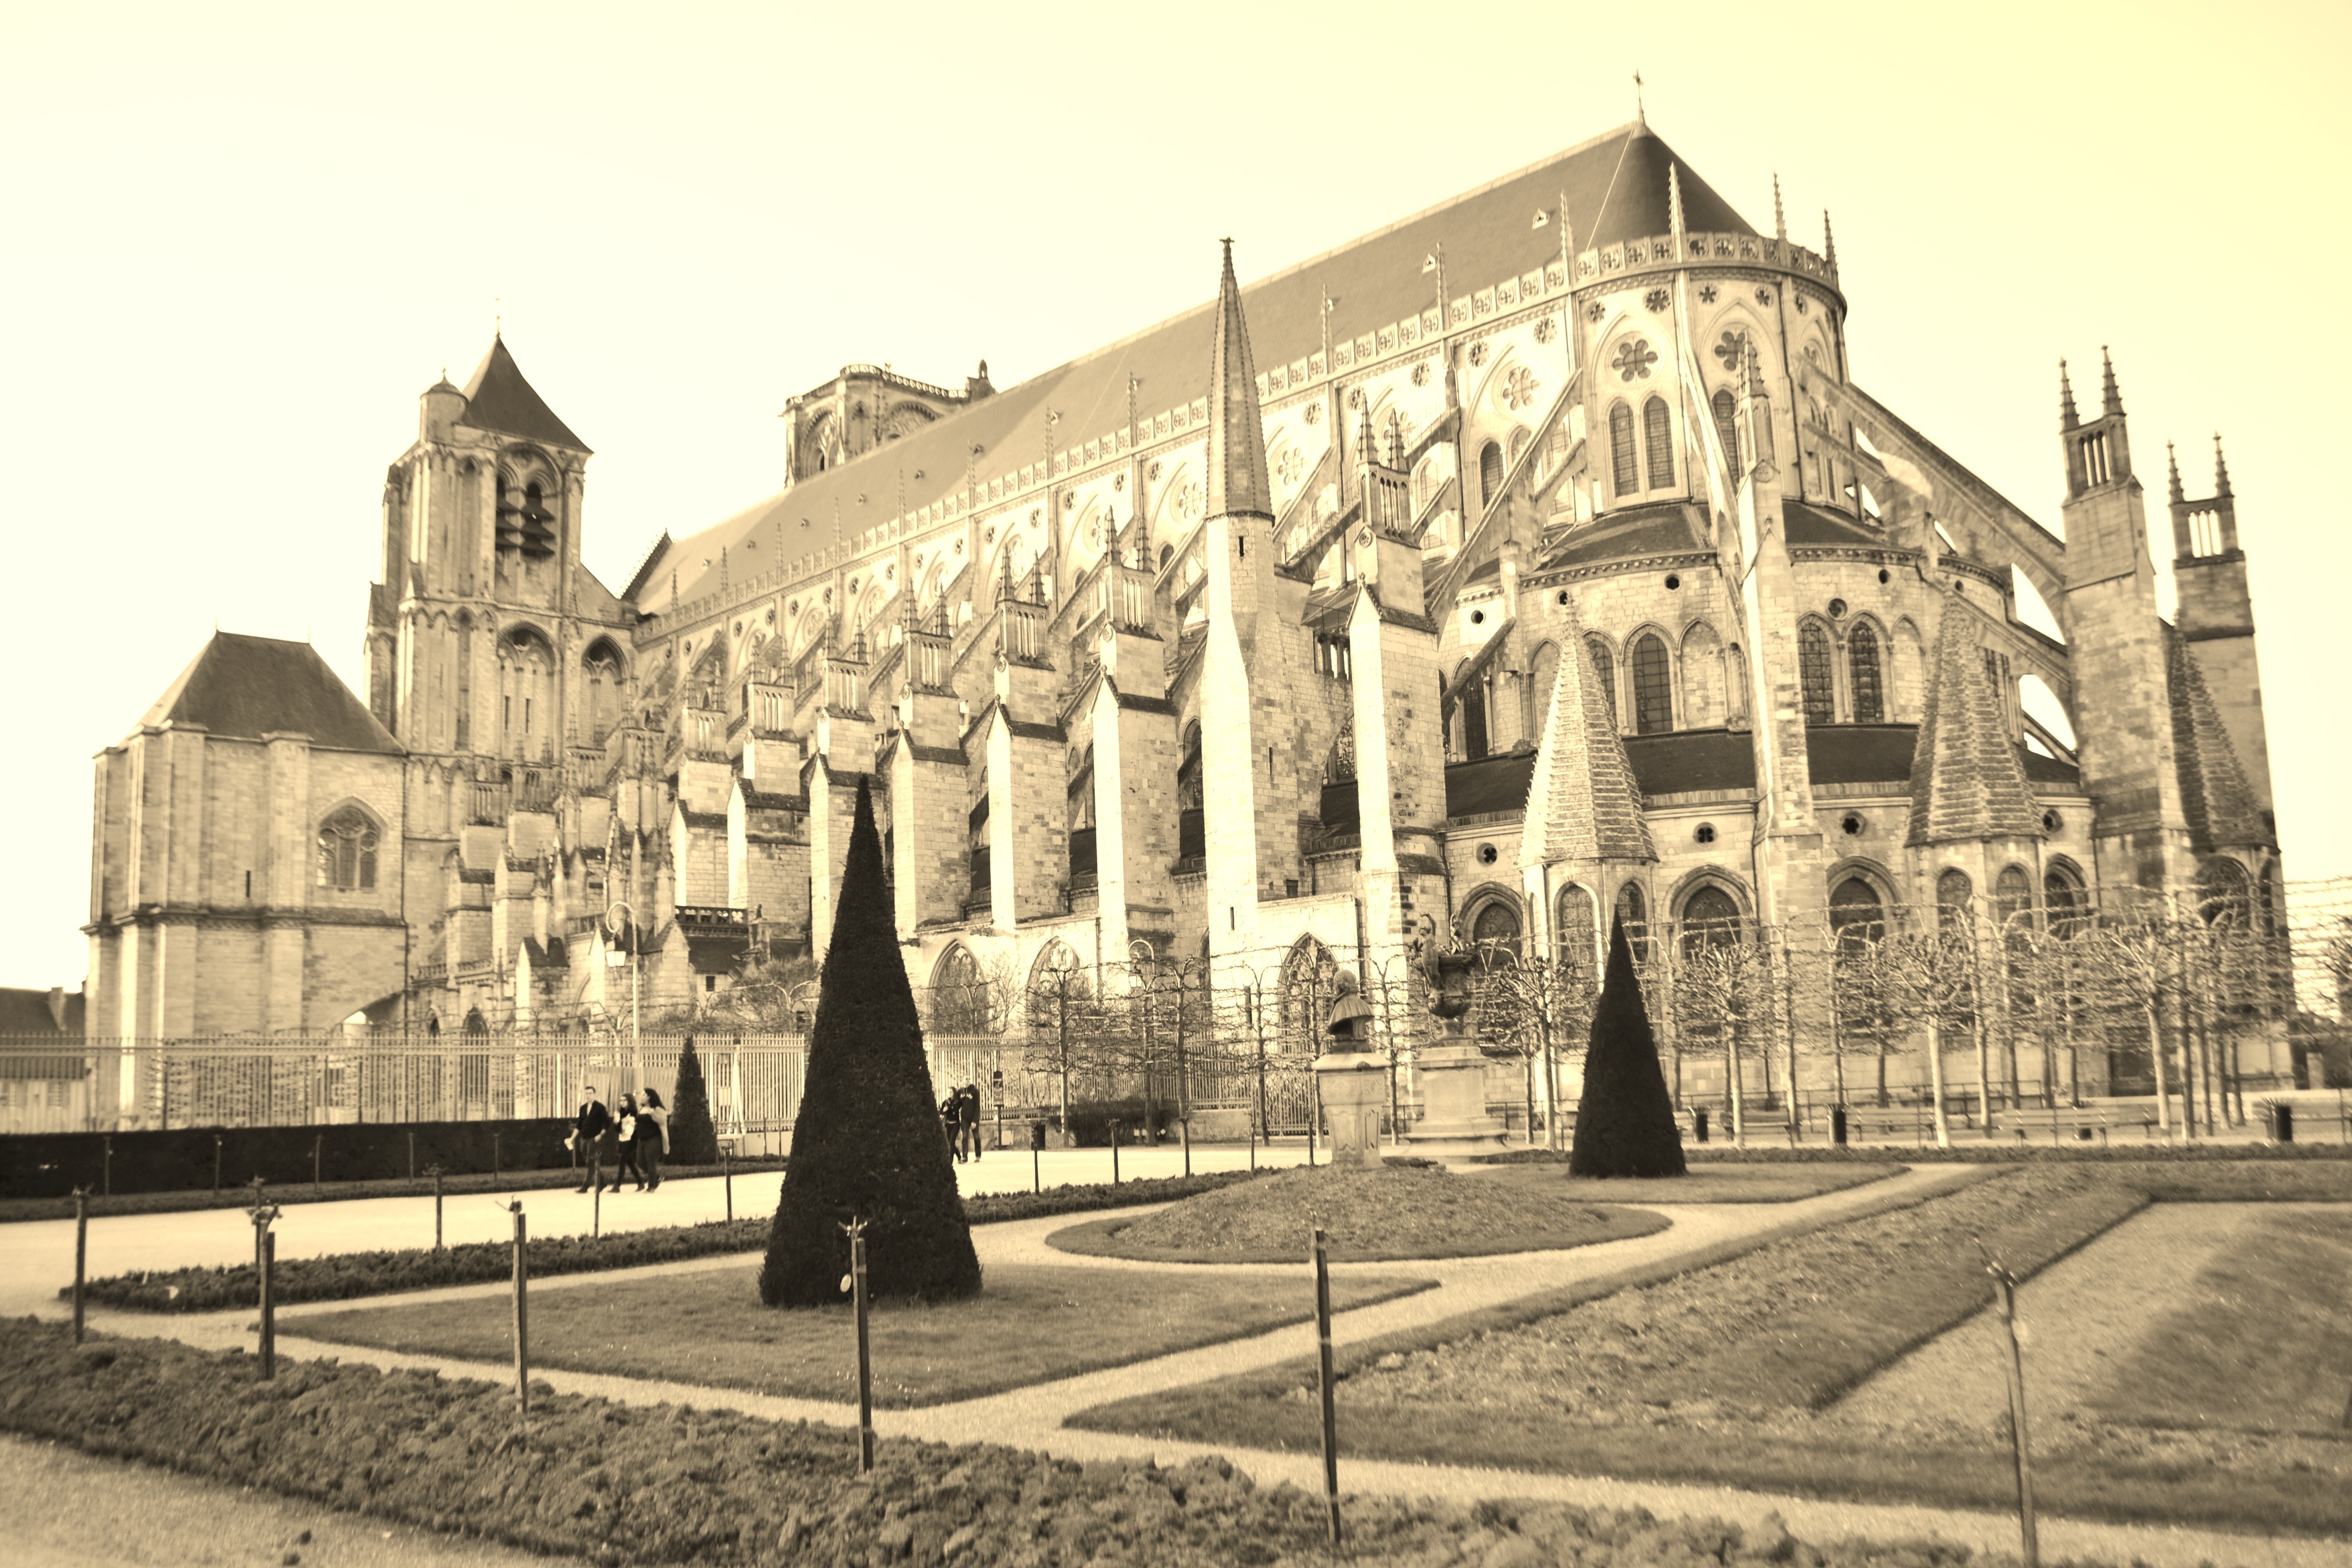
architecture, building, chateau, palace, monument, france, plaza, landmark, facade, cathedral, waterway, place of worship, synagogue, history, town square, ancient history, bourges